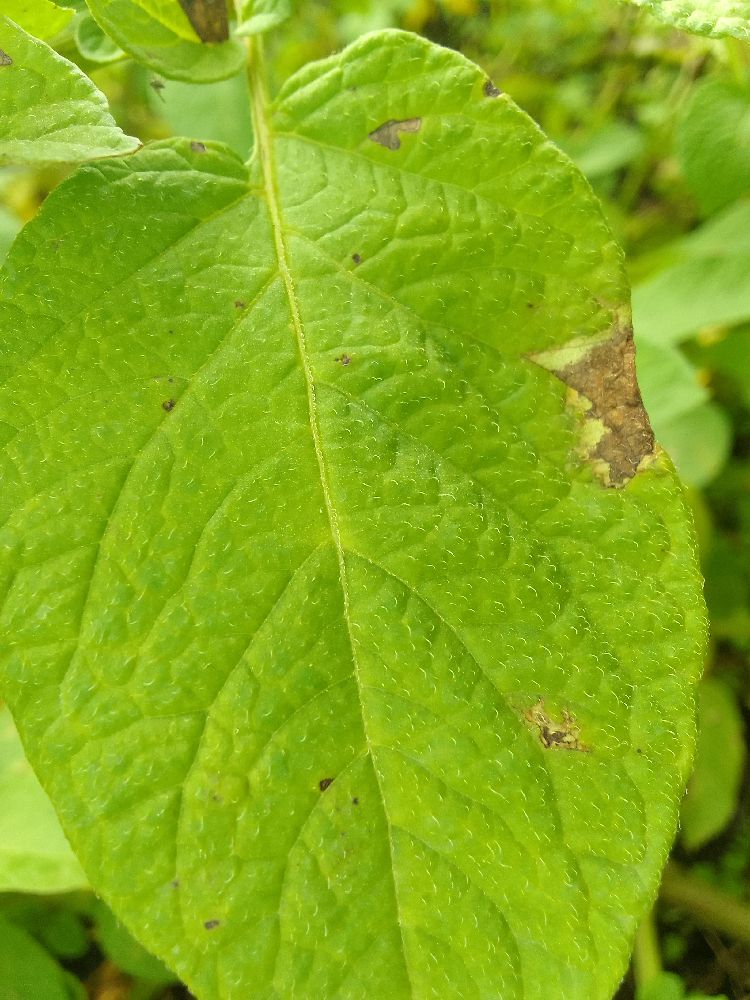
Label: Late blight